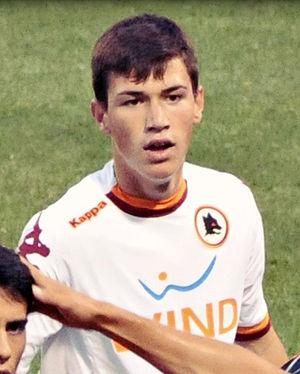
Alessio Romagnoli est un footballeur international italien évoluant au poste de défenseur central à l'AC Milan dont il est le capitaine.